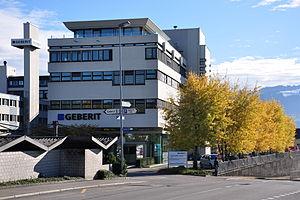
Geberit est un groupe suisse spécialisé et leader dans les installations sanitaires.